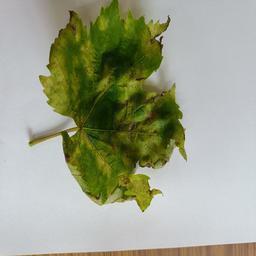
Label: Downy Mildew